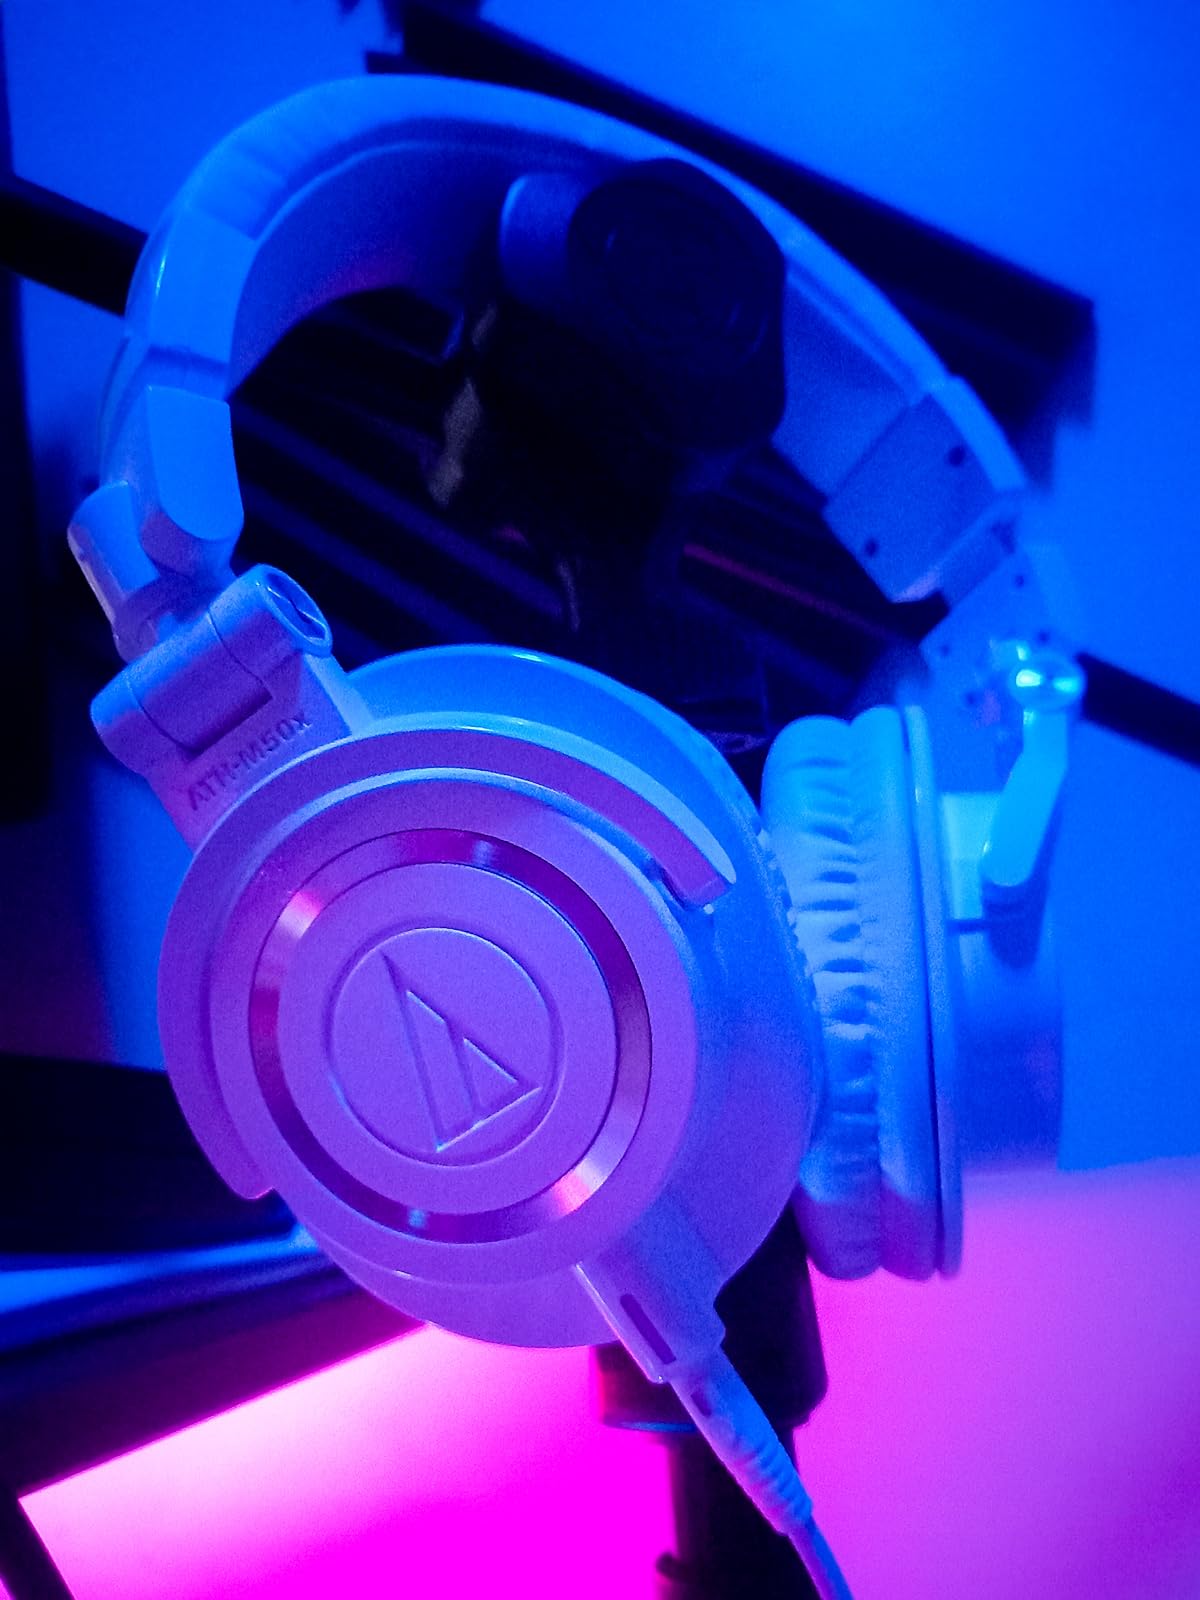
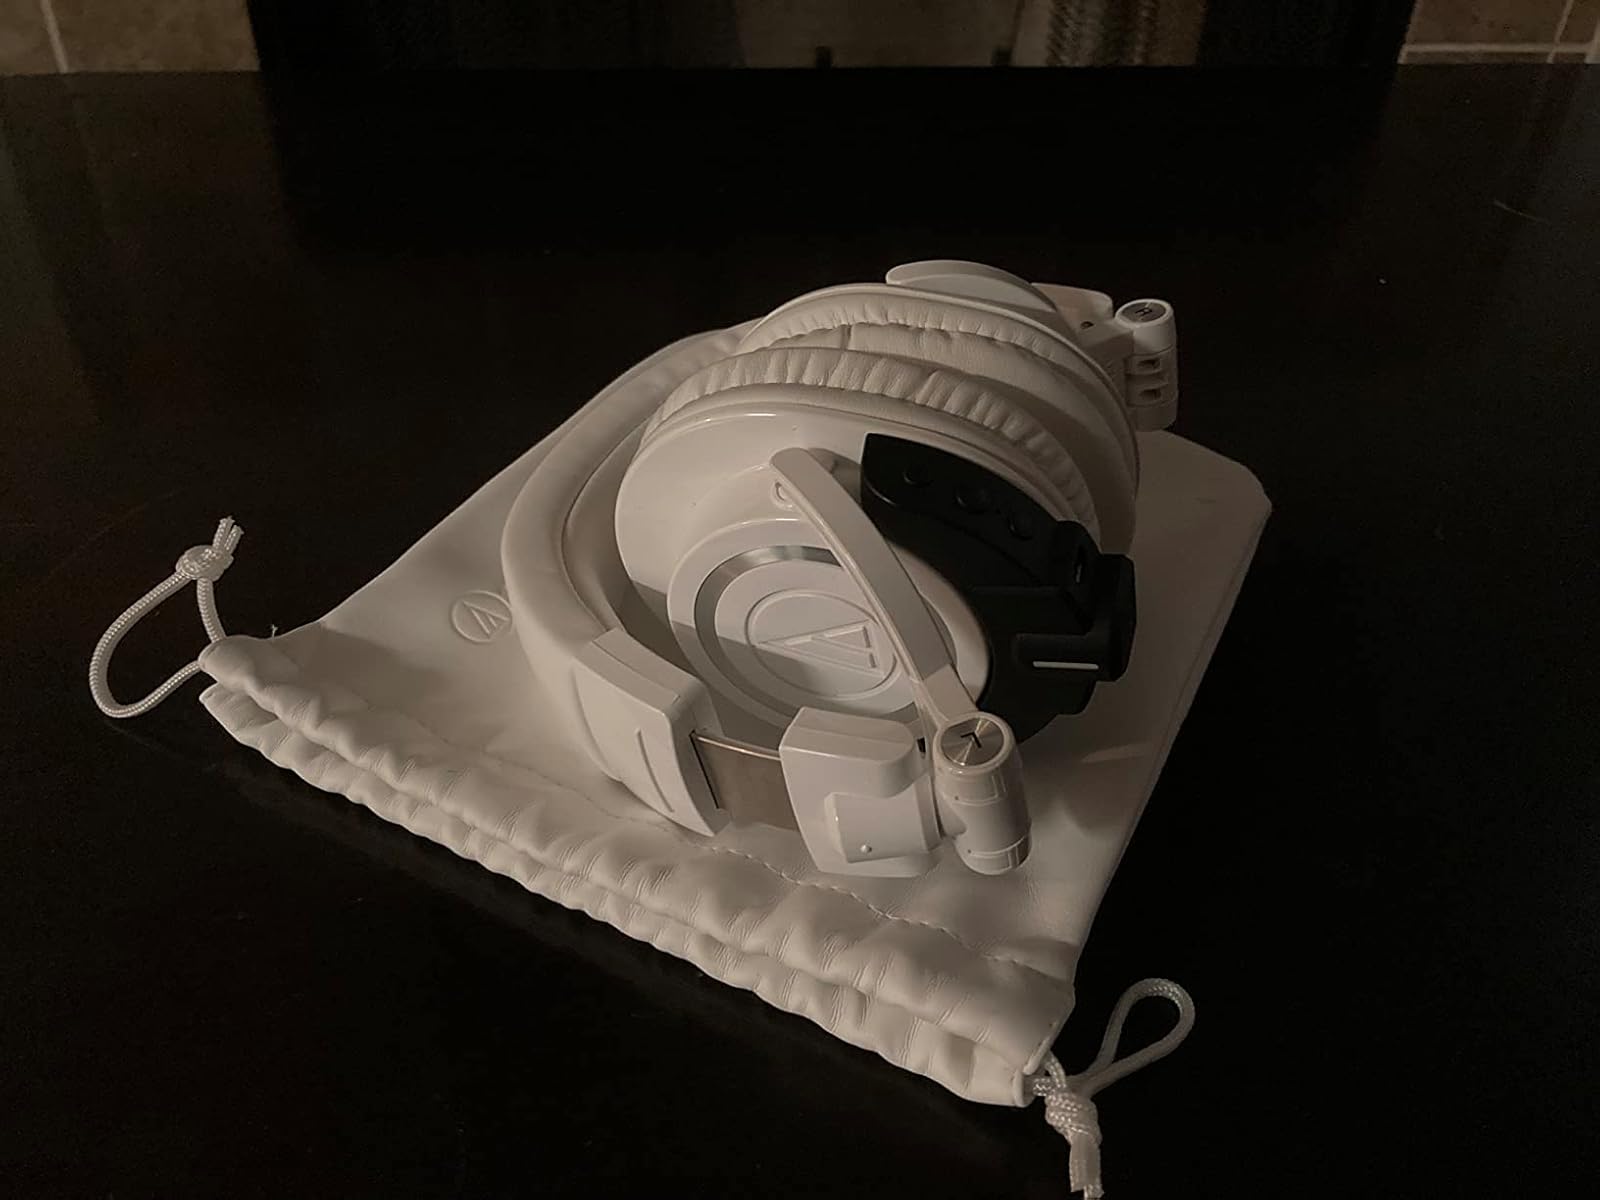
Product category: headphones
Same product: yes